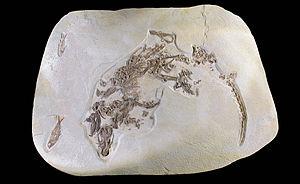
Palaeosinopa sp. (Famille éteinte de mammifères placentaires semi-aquatiques) Localité
Les cimolestiens forment un ordre éteint de mammifères euthériens non-placentaires.